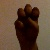
The image shows a hand gesture representing the letter 'E' in Indian Sign Language.